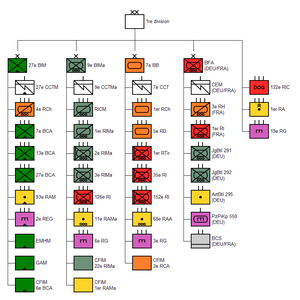
La 1ʳᵉ division est une grande unité de l'Armée de terre française. Elle est formée au cours de la Seconde Guerre mondiale en tant que 1ʳᵉ division blindée.